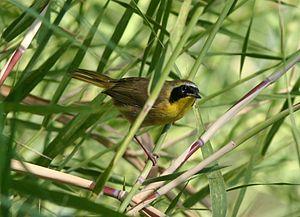
La Paruline de Belding est une espèce de passereaux appartenant à la famille des Parulidae.